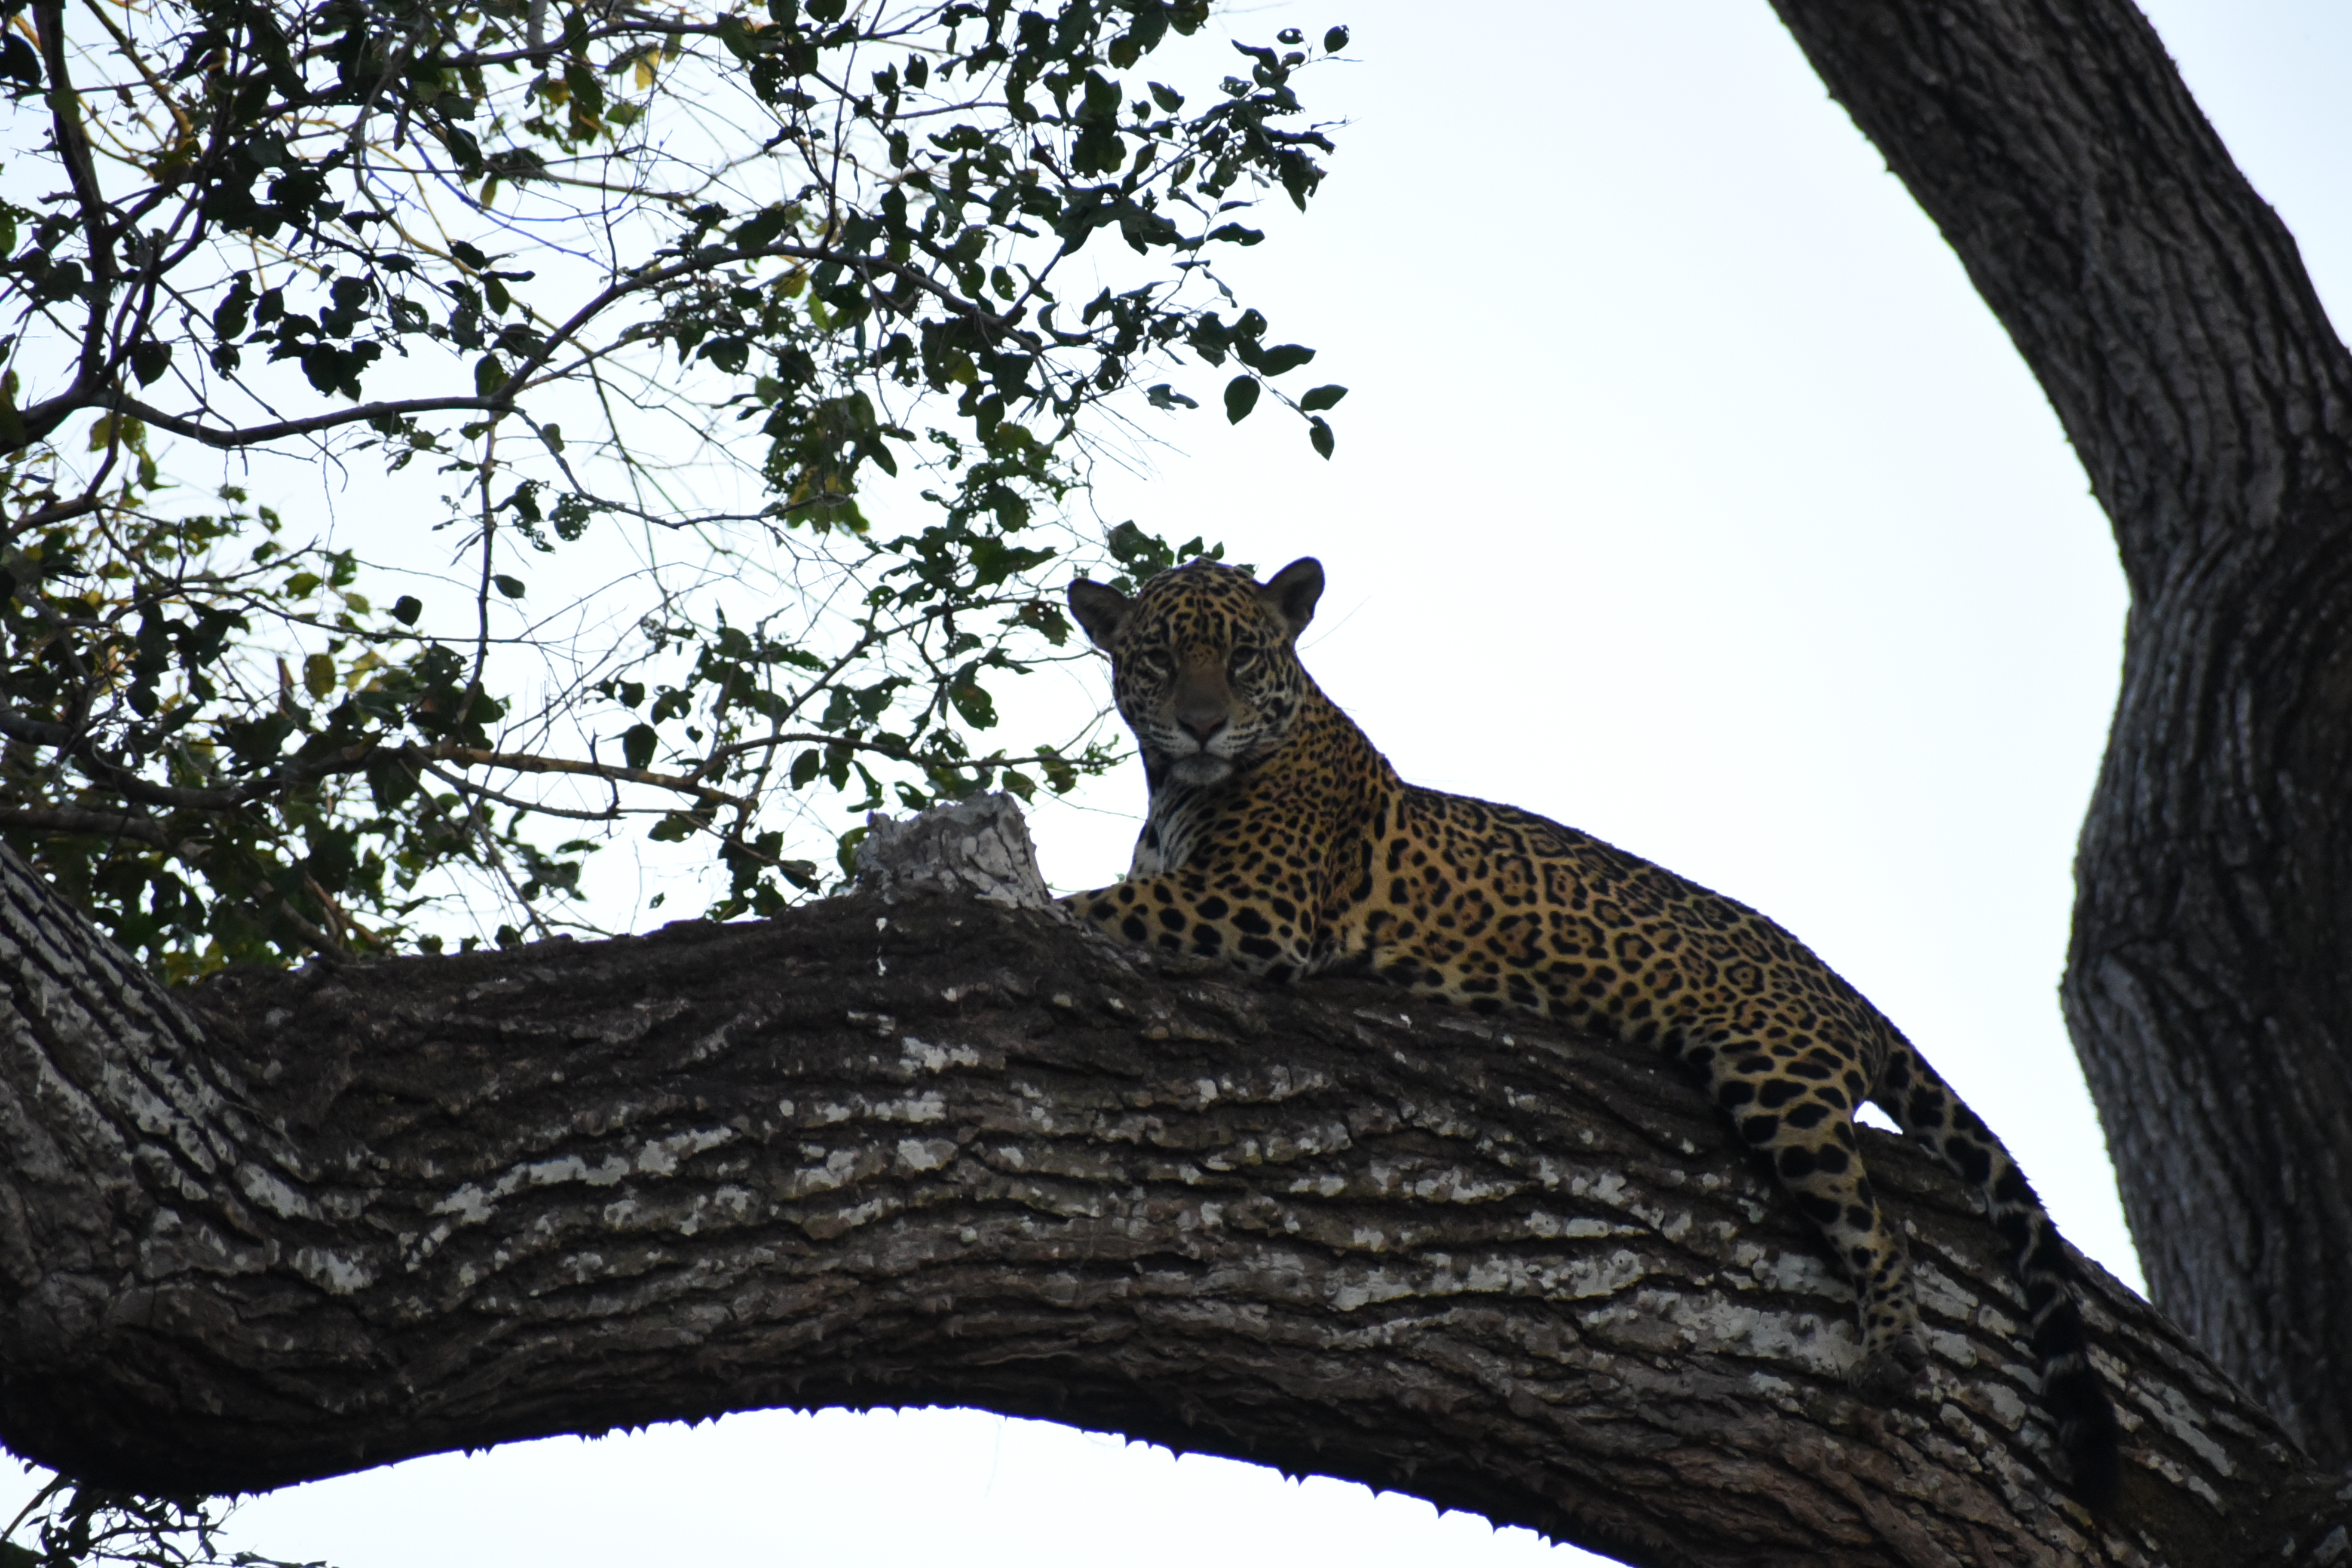
Jaguar: Benita